Date clan

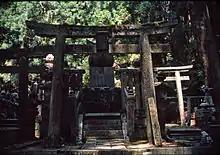
Grave of Ōshū Sendai Date clan at Mount Kōya

They were born to the Date clan but were nominally adopted by other families. The first name is the person who was nominally adopted.